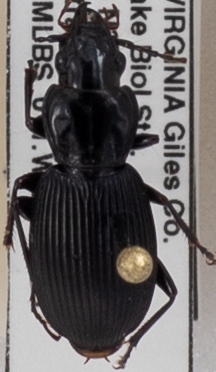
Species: Pterostichus lachrymosus
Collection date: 2018-07-31
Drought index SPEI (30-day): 0.41
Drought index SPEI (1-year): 0.428
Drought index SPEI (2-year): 0.476